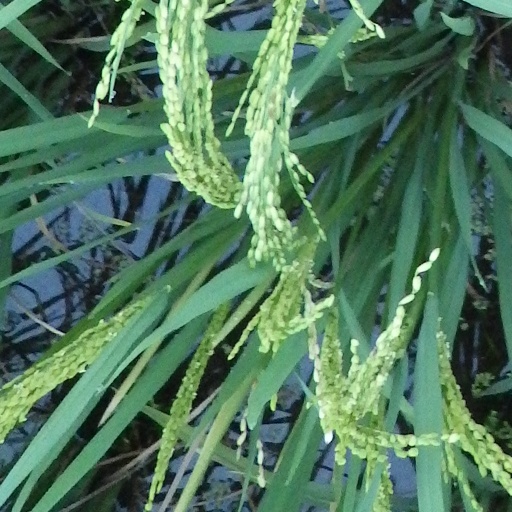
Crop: rice